German football league system

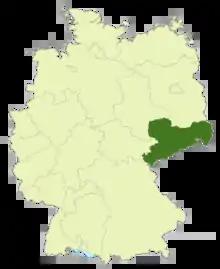
Saxony Football Association

The Saxony Football Association league system is the association league system in the state of Saxony and starts at level six of the German league system with the Sachsenliga on top. The current (2023–24 season) champions are SG Taucha 99. The champions are directly promoted to Oberliga Nordost. Below the state association league system 13 district associations work as feeders to the Sachsenklasse.